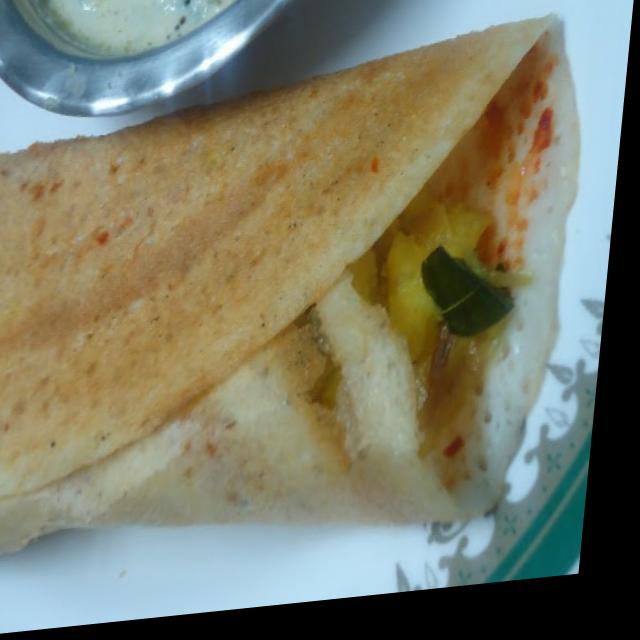
Dish: masala_dosa